Kitaakita District, Akita

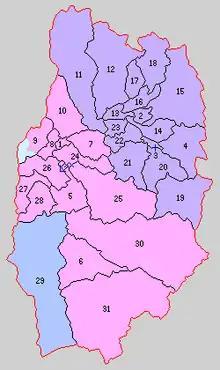
Historic Map of Kitaakita District: Purple - Ōdate-shi Light Blue - part of Noshiro-shi Pink - Kitaakiya-shi Blue - Kamikoani-mura

With the establishment of the municipality system on April 1, 1889, modern Kitaakita District, with two towns (Ōdate and Junishō) and 29 villages was established.